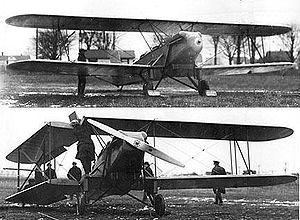
La Buhl Aircraft Company est un constructeur aéronautique américain créé en 1925 à Detroit et tombé en faillite en 1933.